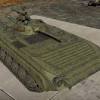
Label: BMP